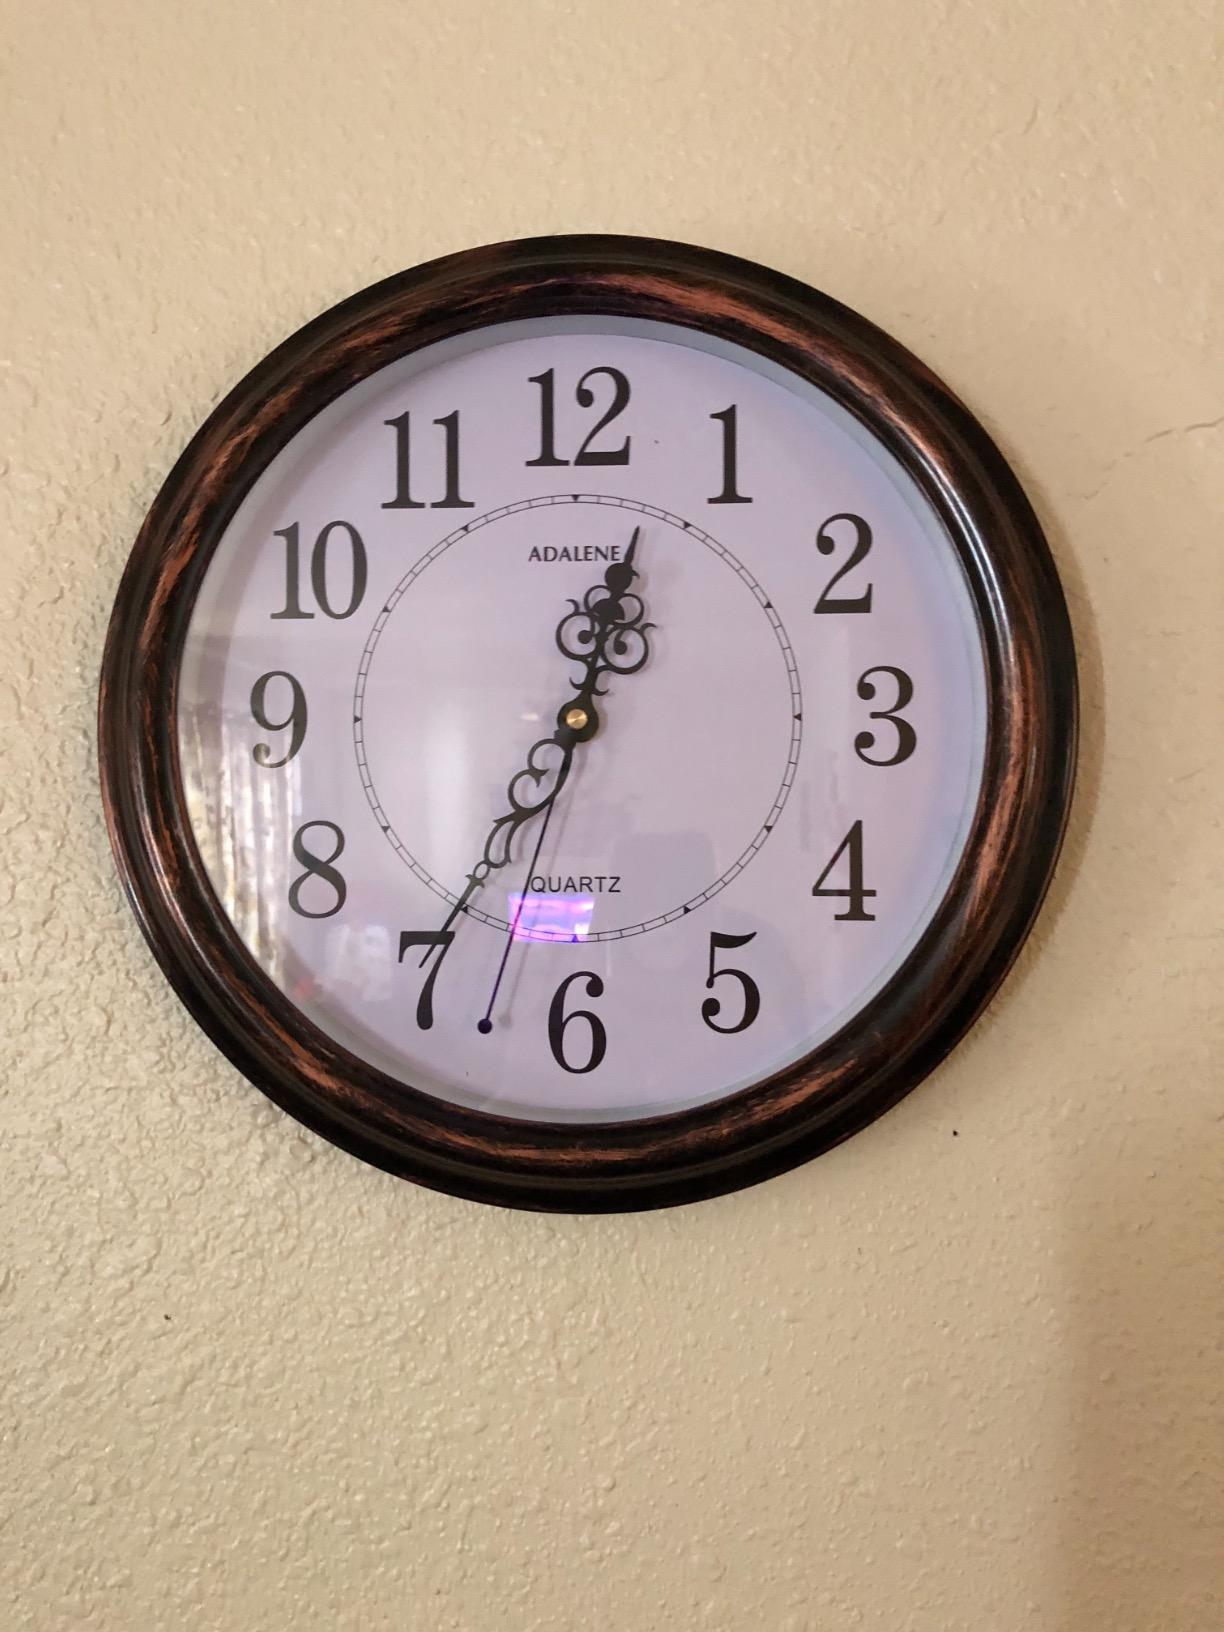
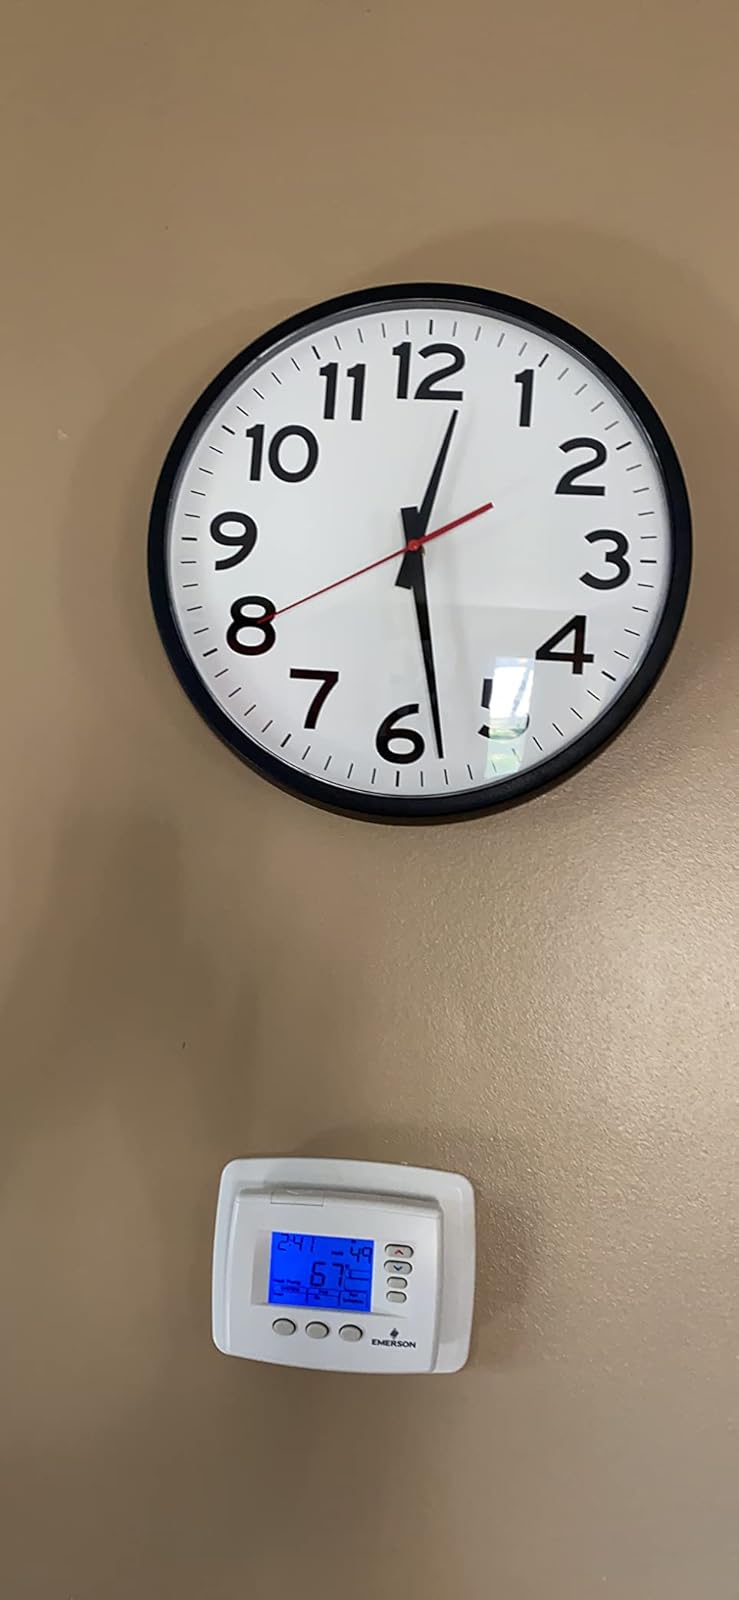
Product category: clock
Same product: no